Crooked River (Florida)

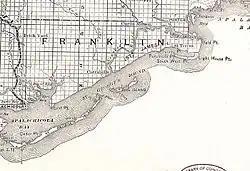
1888 map of Franklin County showing the Crooked River between the Carabelle and Ochlockonee rivers

Crooked River is a waterway in Franklin County, Florida, that connects the tidal estuary of the Ochlockonee River to a junction with the tidal Carrabelle River and the New River above the town of Carrabelle, Florida. The Crooked River channel is long, while its ends are apart.